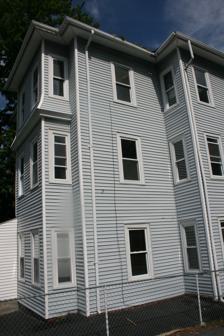
Building: Bridget Shea Three-Decker
Country: United States of America
Year built: 1888
United States historic place Bridget Shea Three-Decker U.S. National Register of Historic Places Show map of Massachusetts Show map of the United States Location 21 Jefferson St., Worcester, Massachusetts Coordinates 42°15′13″N 71°47′43″W / 42.25361°N 71.79528°W / 42.25361; -71.79528 Area less than one acre Built c. 1888 ( 1888 ) Architectural style Queen Anne MPS Worcester Three-Deckers TR NRHP reference No. 89002400 Added to NRHP February 9, 1990 The Bridget Shea Three-Decker is a historic triple decker house in Worcester, Massachusetts .  Built c. 1888, the house was described as a well-preserved Queen Anne structure when it was listed on the National Register of Historic Places in 1990. It has since lost many of its period details (see photo). Description and history The Bridget Shea Three-Decker is located in Worcester's southeastern Oak Hill neighborhood, at the northwest corner of Jefferson and Fox Streets.  It is a three-story wood frame structure, covered by a hip roof and finished modern siding.  The main facade is asymmetrical, with a projecting rectangular bay on the right side and the main entrance on the left.  The entrance is sheltered by an enclosed vestibule with a shed roof.  The right side bay houses two windows on the front face and single windows on the sides.  The second and third floors of the bay are separated by a flared skirt. The house was built about 1888, during the early phase of development in the Oak Hill area.  Many of its period details, including corner braces and cut shingle sheathing, have been lost or obscured by subsequent siding work (see photo). The early owners and tenants of the house were mainly Irish immigrants, who moved to this part of Worcester in large numbers in the late 19th century.  The Shea family, who were its first documented owners, included two machinists; other early residents included a weaver, watchman, and clerk. See also National Register of Historic Places listings in eastern Worcester, Massachusetts References